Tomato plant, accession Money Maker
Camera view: horizontal (90 deg, fisheye); turntable rotation: 210 degrees
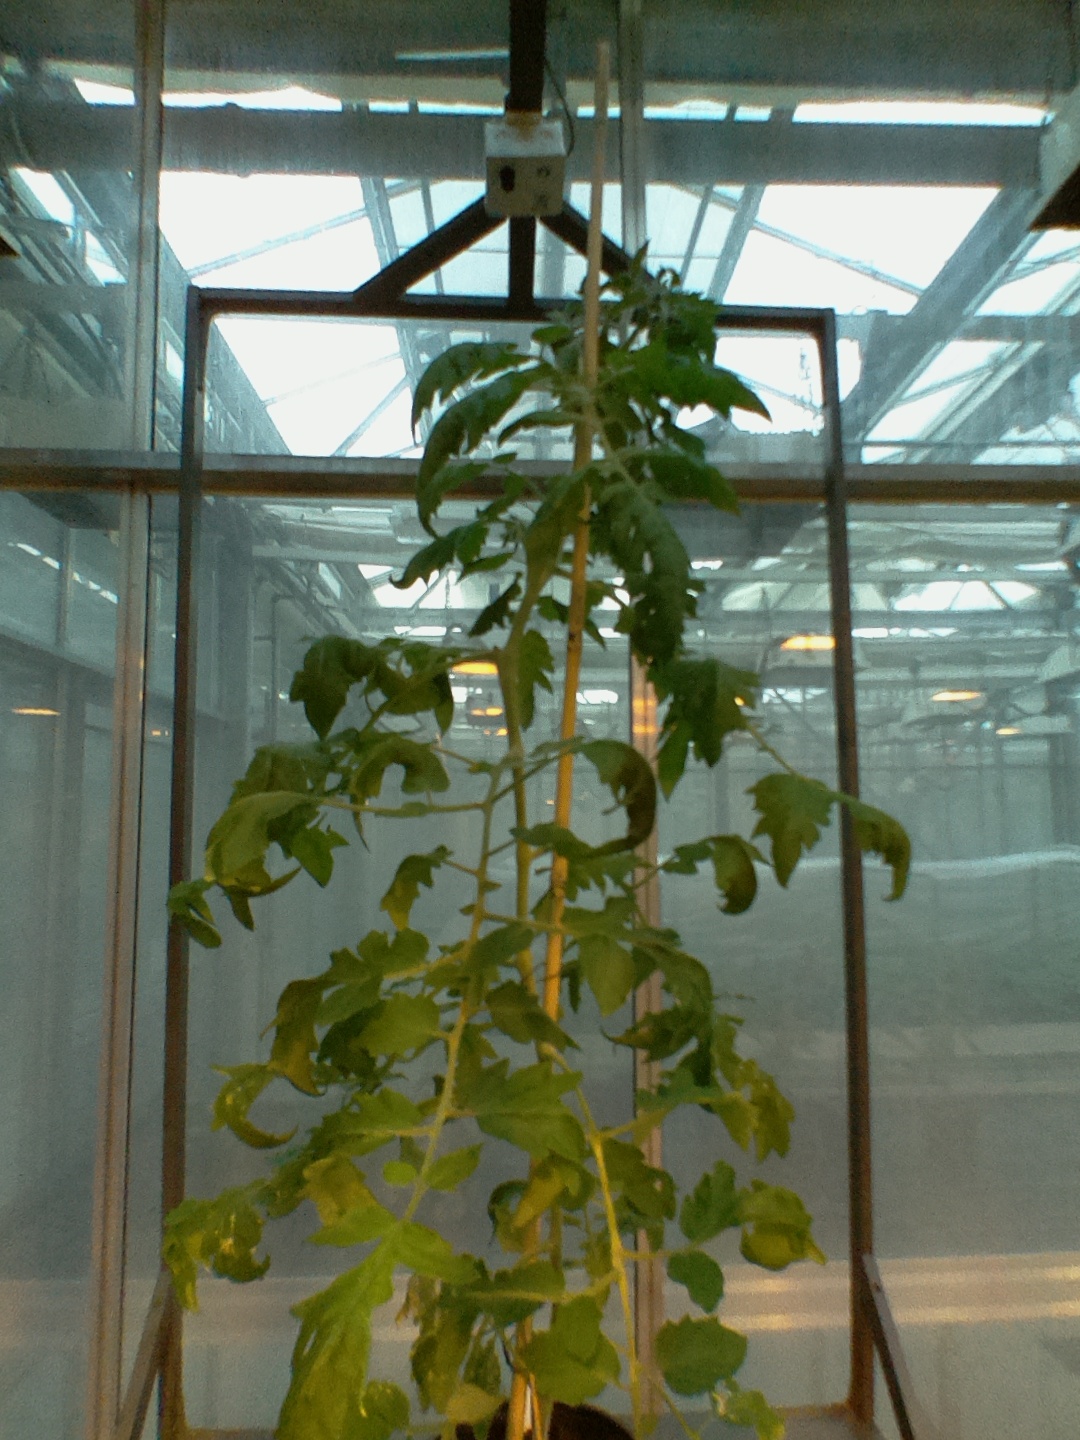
BBCH growth stage 55: 5 inflorescences visible